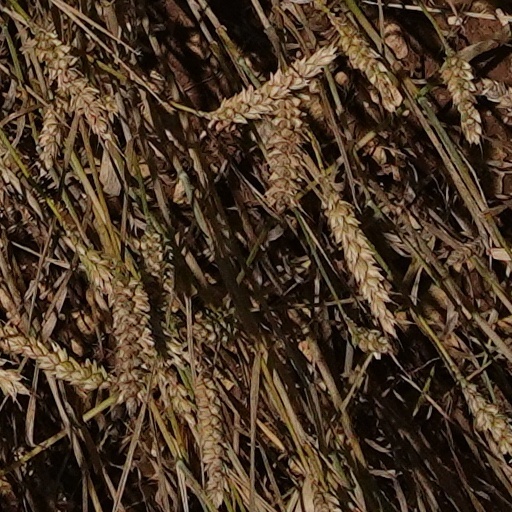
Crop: wheat